Scott Maxwell

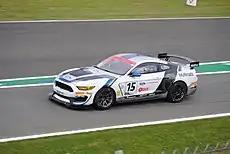
Maxwell and Priaulx's Multimatic Motorsports Ford Mustang at Donington Park

Maxwell drove for Multimatic Motorsports with Sebastian Priaulx in a Ford Mustang in the GT4 class in the 2019 British GT Championship. They were in contention for the class title but missed out by just 8.5 points from Tom Canning and Ash Hand, despite finishing ahead of their rivals in the finale.